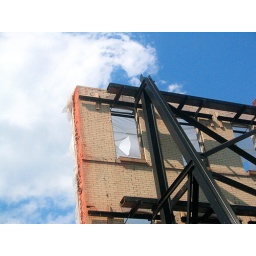
A building facade stands, structure-less, against the midday sky in downtown Washington, D.C.